Nalla Neram

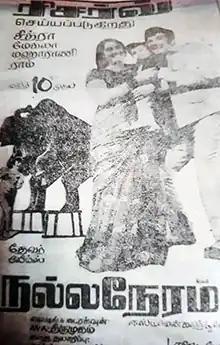
Poster

Nalla Neram is a 1972 Indian Tamil-language film, directed by M. A. Thirumugam and produced by Sandow M. M. A. Chinnappa Thevar. The film stars M. G. Ramachandran and K. R. Vijaya. It is a remake of the 1971 Hindi film "Haathi Mere Saathi" . All three versions were produced by Thevar. The film was released on 10 March 1972. It emerged a major success, running for more than 100 days in theatres.